Photonic-crystal fiber

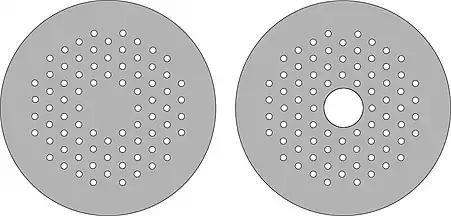
Diagram in cross-sectional view of two types of photonic crystal fibers: index guide (left) and photonic bandgap (right).

Photonic crystal fibers can be divided into two modes of operation, according to their mechanism for confinement: index guiding and photonic bandgap.